Fine root

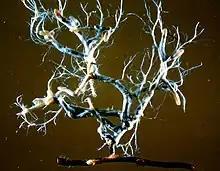
Douglas-fir fine roots associate with ectomycorrhizal fungi.

In trees, fine roots are generally exclusively or dominantly colonized by a single mycorrhizal type, either arbuscular mycorrhizae or ectomycorrhizae.